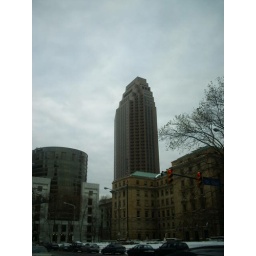
Took this out the car window in downtown Cleveland.